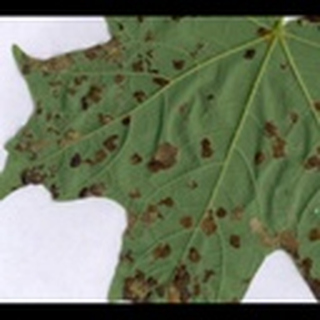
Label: cotton_target_spot